Question: Please indicate a possible affordance area of the bench that can be used for lying on
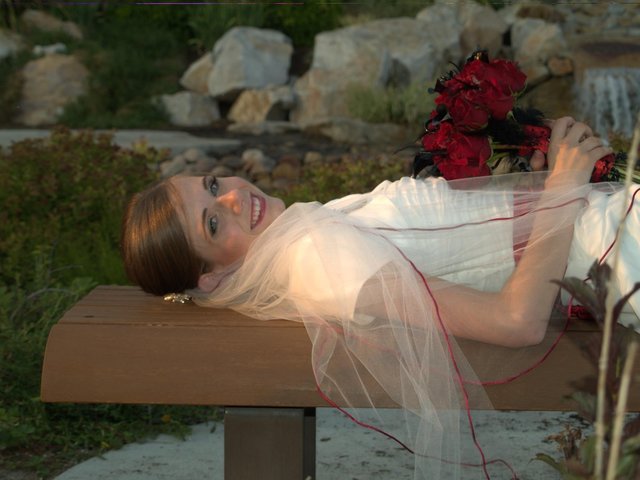
Answer: [38.5, 278.5, 637.5, 414.5]